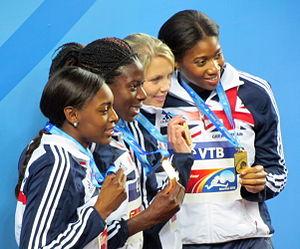
Shana Cox est une athlète britannique, spécialiste du 400 mètres.